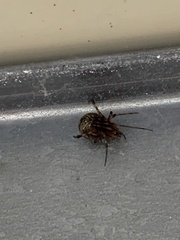
Species: Parasteatoda_tepidariorum